Barbie (film)

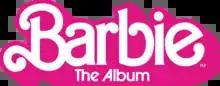
"Barbie the Album" logo

Alexandre Desplat, who collaborated with Gerwig on "Little Women" (2019), was set to score "Barbie" in early September 2022. However, by May 2023, he had left the project, and Mark Ronson and Andrew Wyatt assumed scoring duties. The score was released by WaterTower Music on August 4, 2023.